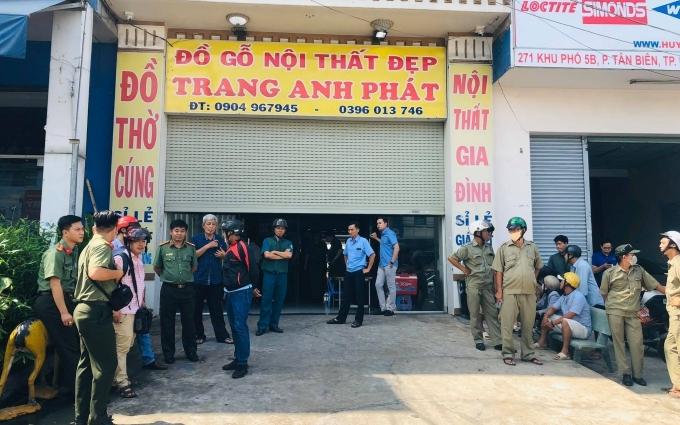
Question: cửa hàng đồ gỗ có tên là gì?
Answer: trang anh phát